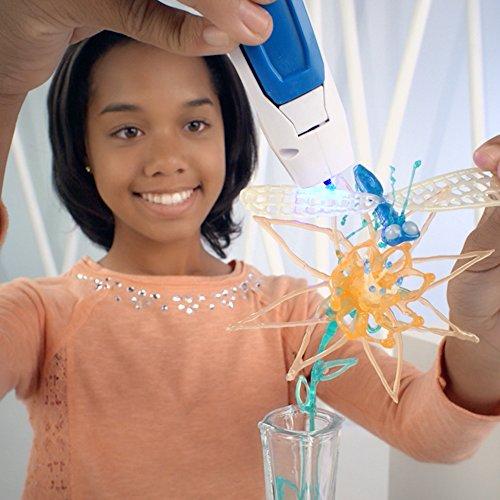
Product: Tech 4 Kids 3D Magic Imagi Pen
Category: Toys & Games | Arts & Crafts | Craft Kits
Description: Imagine pen includes 1 image pen, 2 magic gels, 1 image pen stand, and 2 drawing mats.
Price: $14.39
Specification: ProductDimensions:3x8x10inches|ItemWeight:1pounds|ShippingWeight:10.4ounces(Viewshippingratesandpolicies)|DomesticShipping:ItemcanbeshippedwithinU.S.|InternationalShipping:ThisitemcanbeshippedtoselectcountriesoutsideoftheU.S.LearnMore|ASIN:B01CJKRV5K|Itemmodelnumber:64470|Manufacturerrecommendedage:8-15years|Batteries:AAAbatteriesrequired.